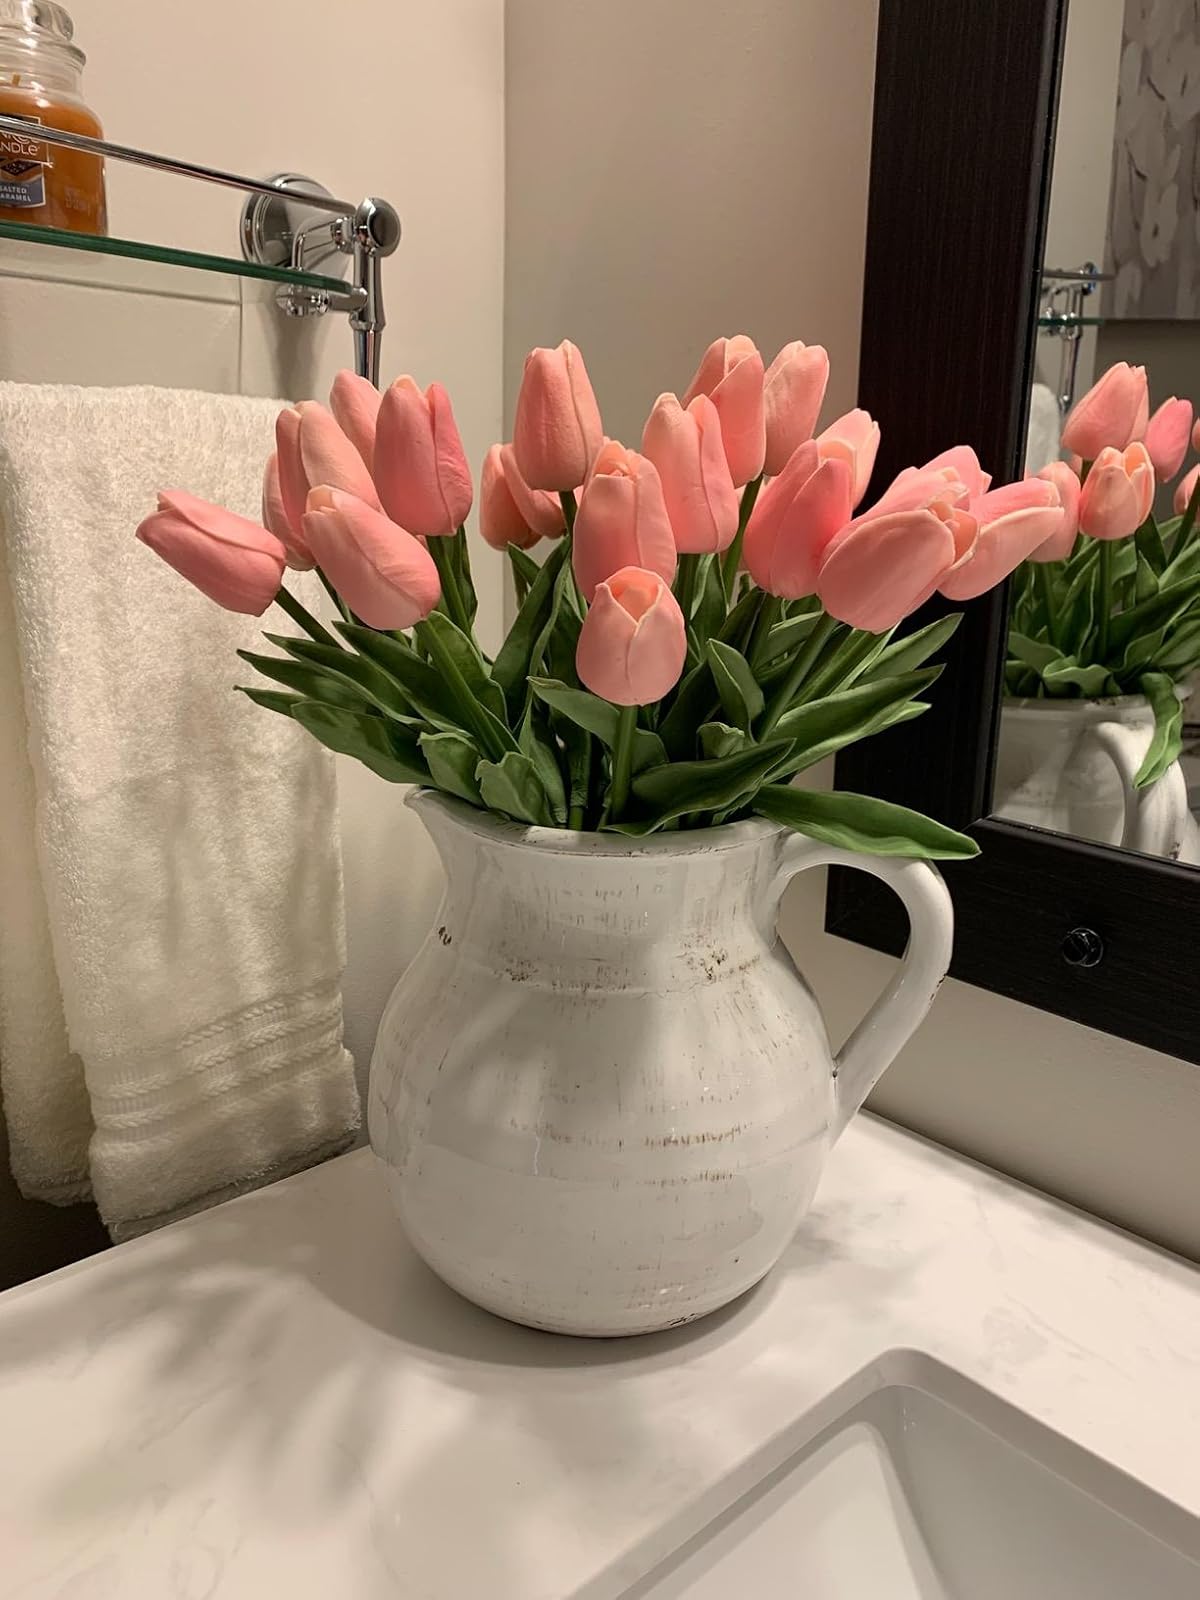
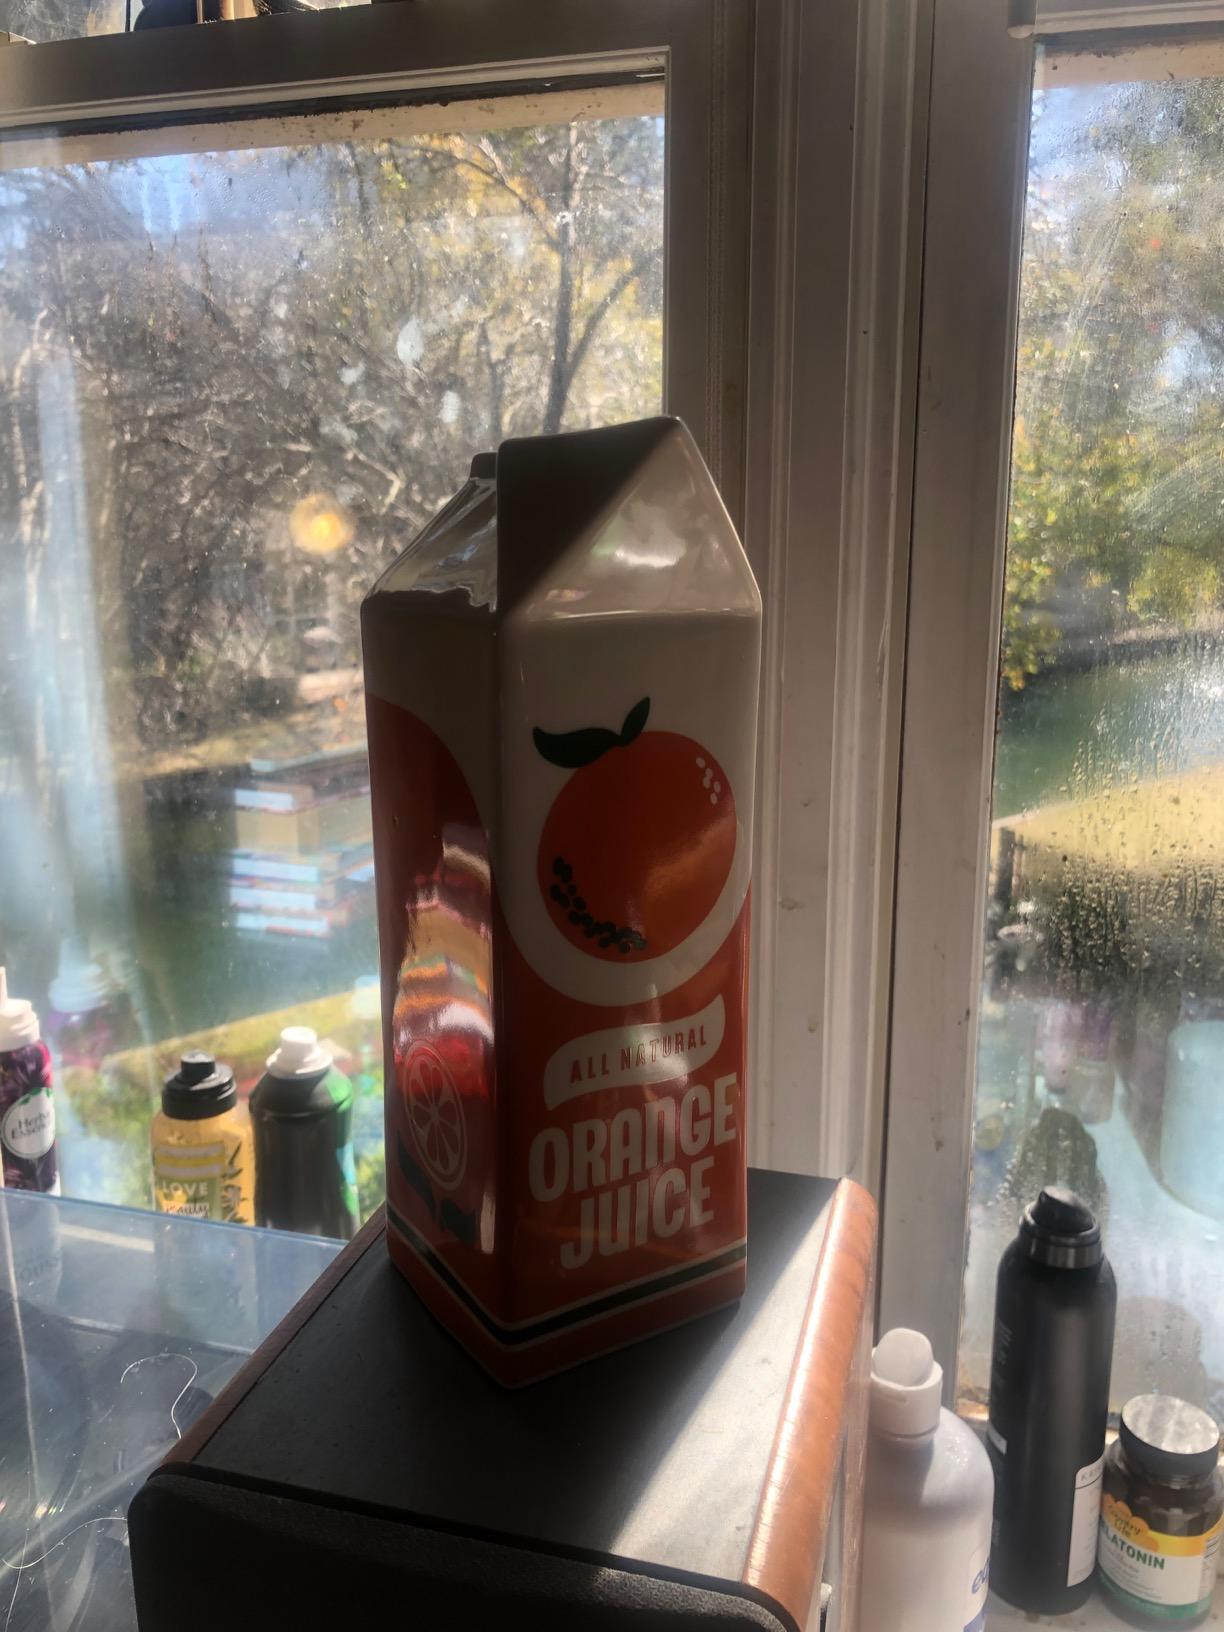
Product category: vase
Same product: no